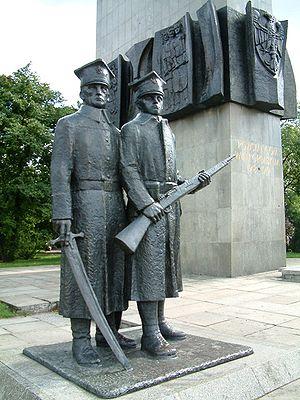
L’insurrection de Grande-Pologne (1918-1919) est un soulèvement armé des Polonais de la Grande-Pologne contre l'Allemagne. Celui-ci éclata dans les derniers jours de décembre 1918 et se solda par le rattachement de cette région, qui avait appartenu au Reich prussien durant la période des partages, à l’État polonais alors en formation. À la faveur des combats, les Polonais récupèrent non seulement la Posnanie, mais aussi une partie de la Poméranie avec des villes comme Bydgoszcz, Leszno, Zbąszyń et Rawicz. La Pologne indépendante retrouve un accès à la mer.